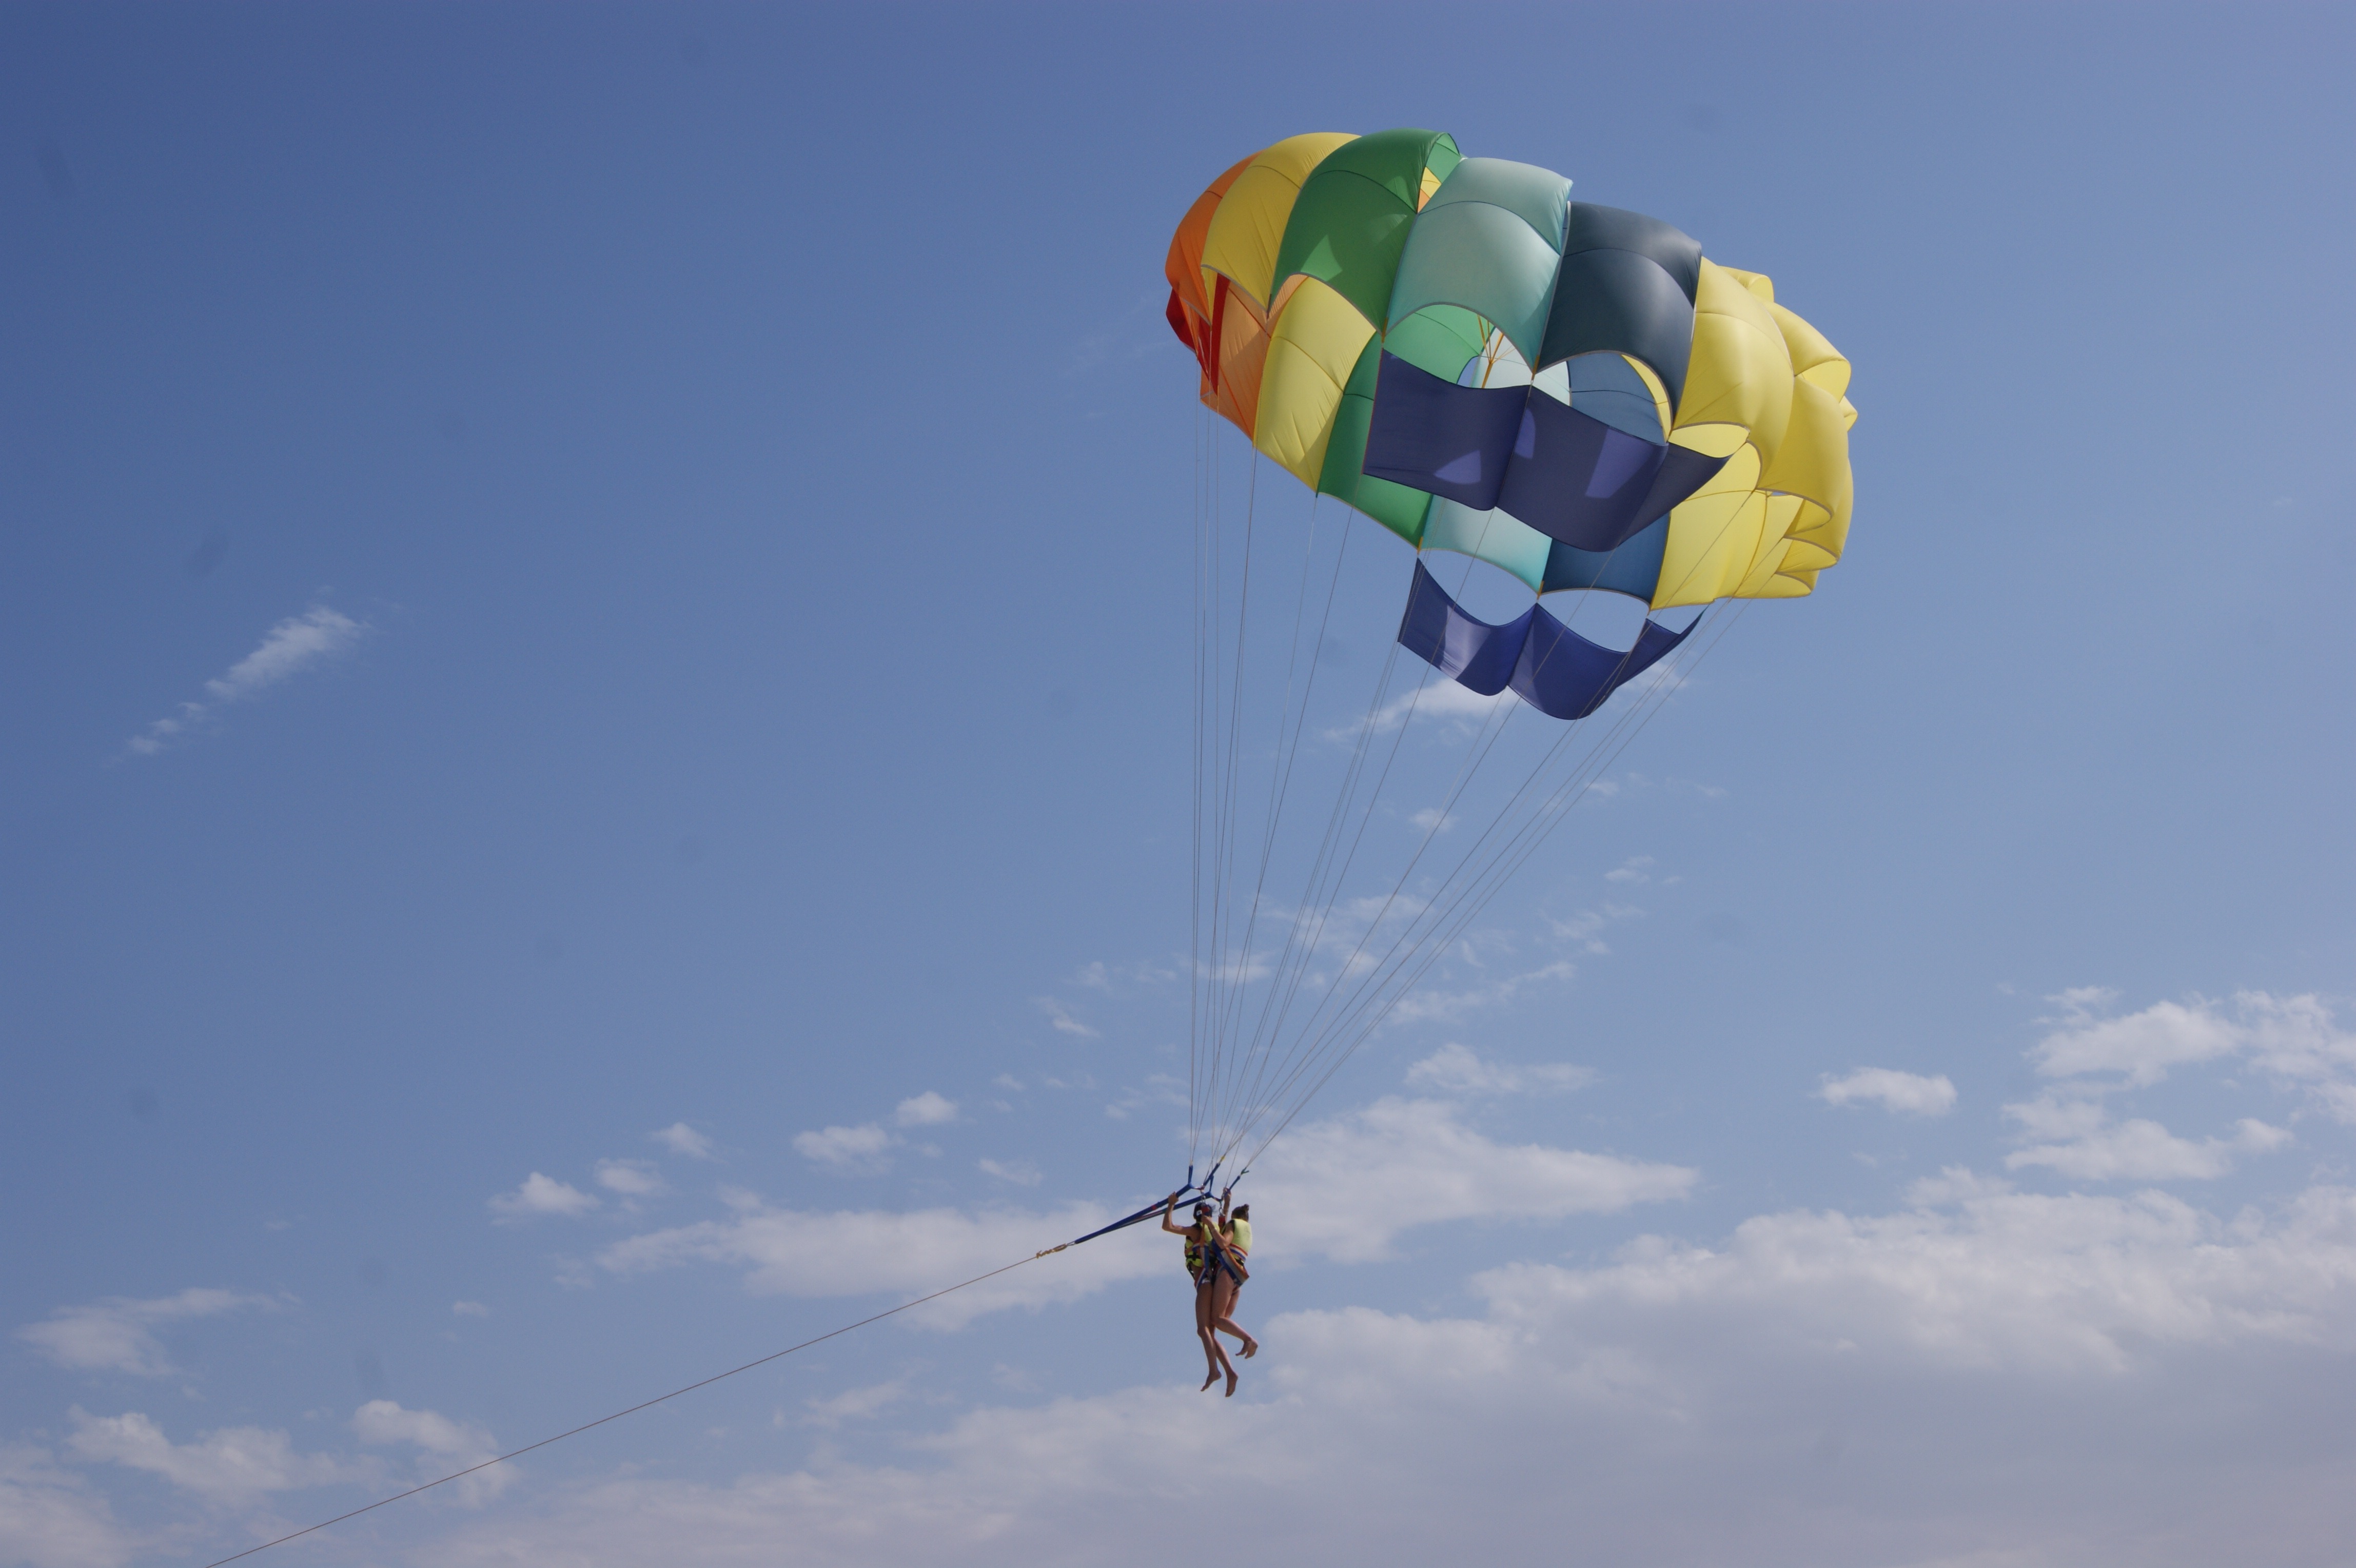
summer, travel, mediterranean, sailing, holiday, extreme sport, leisure, toy, parachute, paragliding, sports, parasailing, parachuting, atmosphere of earth, windsports, kite sports, surface water sports, towed water sport